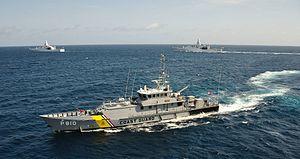
La Garde côtière néerlandaise des Caraïbes est la garde côtière du Royaume des Pays-Bas dans les Caraïbes néerlandaises. L'unité est un effort conjoint entre tous les pays constitutifs du Royaume. Avant la dissolution de la fédération des Antilles néerlandaises, elle était connue comme les Antilles néerlandaises et la Garde côtière d'Aruba et elle est une division de la Marine royale néerlandaise.